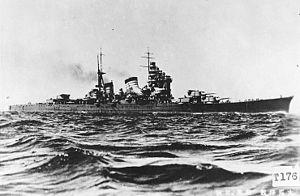
Le Haguro fut le troisième des quatre croiseurs lourds de 10 000 tonnes de la classe Myōkō - construits au titre du Nouveau Programme de Renforcement de 1923 - à avoir été mis en service par la Marine impériale japonaise. Il a été commandé aux chantiers Mitsubishi de Nagasaki et construit de 1925 à 1929. Modernisé en 1936 et en 1940, il a pris une part active, de 1937 à 1945, aux opérations navales de la Marine impériale japonaise pendant la seconde guerre sino-japonaise, puis pendant la guerre du Pacifique. Il a fini coulé à la bataille du détroit de Malacca le 16 mai 1945.